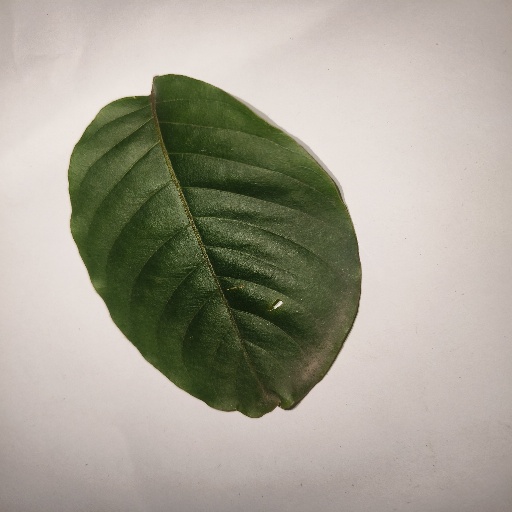
Species: HariTaki
Leaf condition: Shot Hole